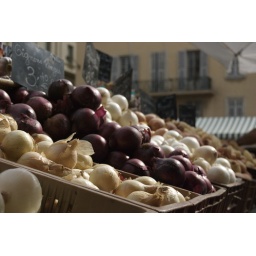
Onions at the flower market in Nice, France